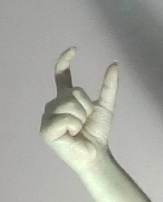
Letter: nun